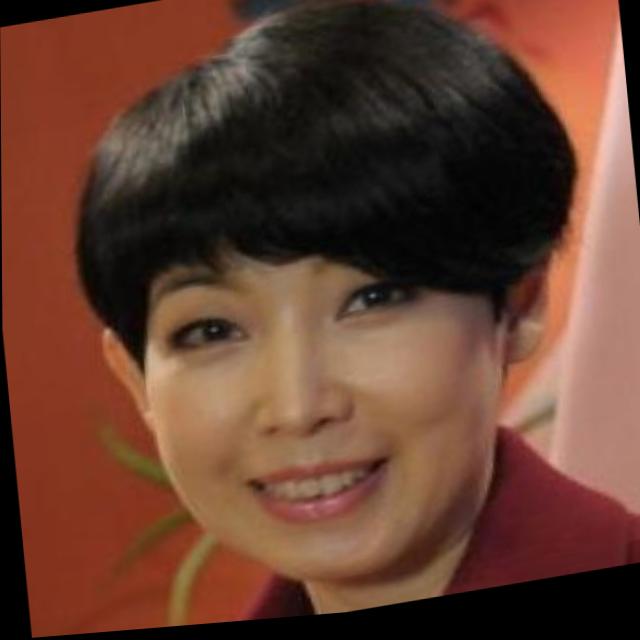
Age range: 45-64